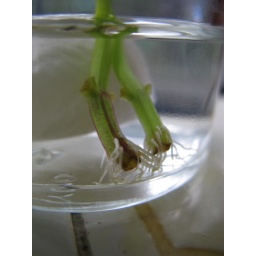
The Mint that I placed in water now has roots. I'll plant this into a pot outside in a few days.